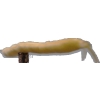
Label: bean_pod